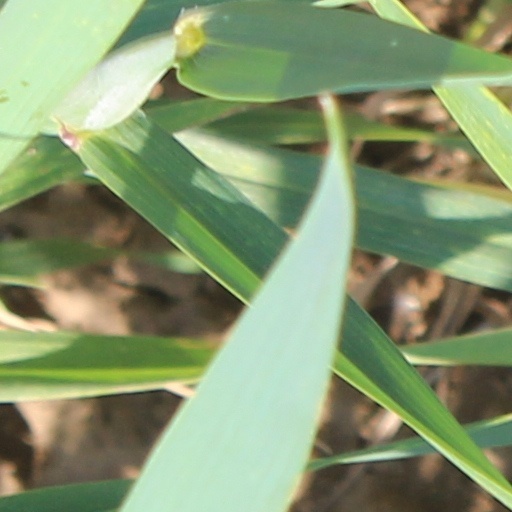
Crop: wheat